List of Hindu deities

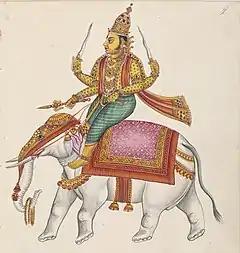
Painting of Indra

Lakshmi is the goddess of prosperity, associated with material and non-material wealth, fortune, and beauty. She is the consort of the preserver deity, Vishnu. Her origin is a central part of the Samudra Manthana, a significant event in the Puranas. According to the Lakshmi Tantra, the goddess Lakshmi, in her ultimate form of Mahasri, has four arms of a golden complexion, and holds a citron, a club, a shield, and a vessel containing amrita. The goddess is generally also considered to be serene and submissive to her consort. Her abode is at Vaikuntha. Her mount is typically an elephant or owl, though she is also usually seated on a lotus.